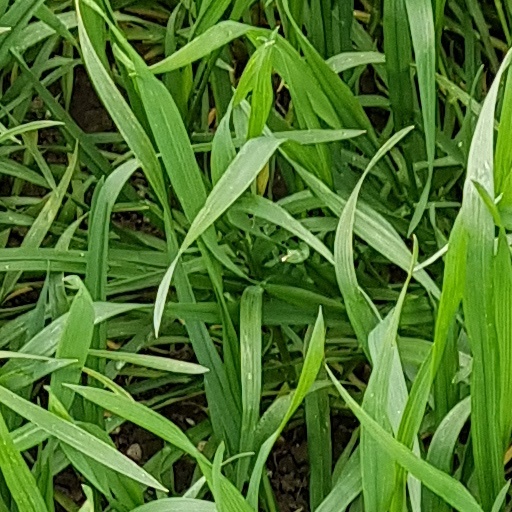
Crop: wheat